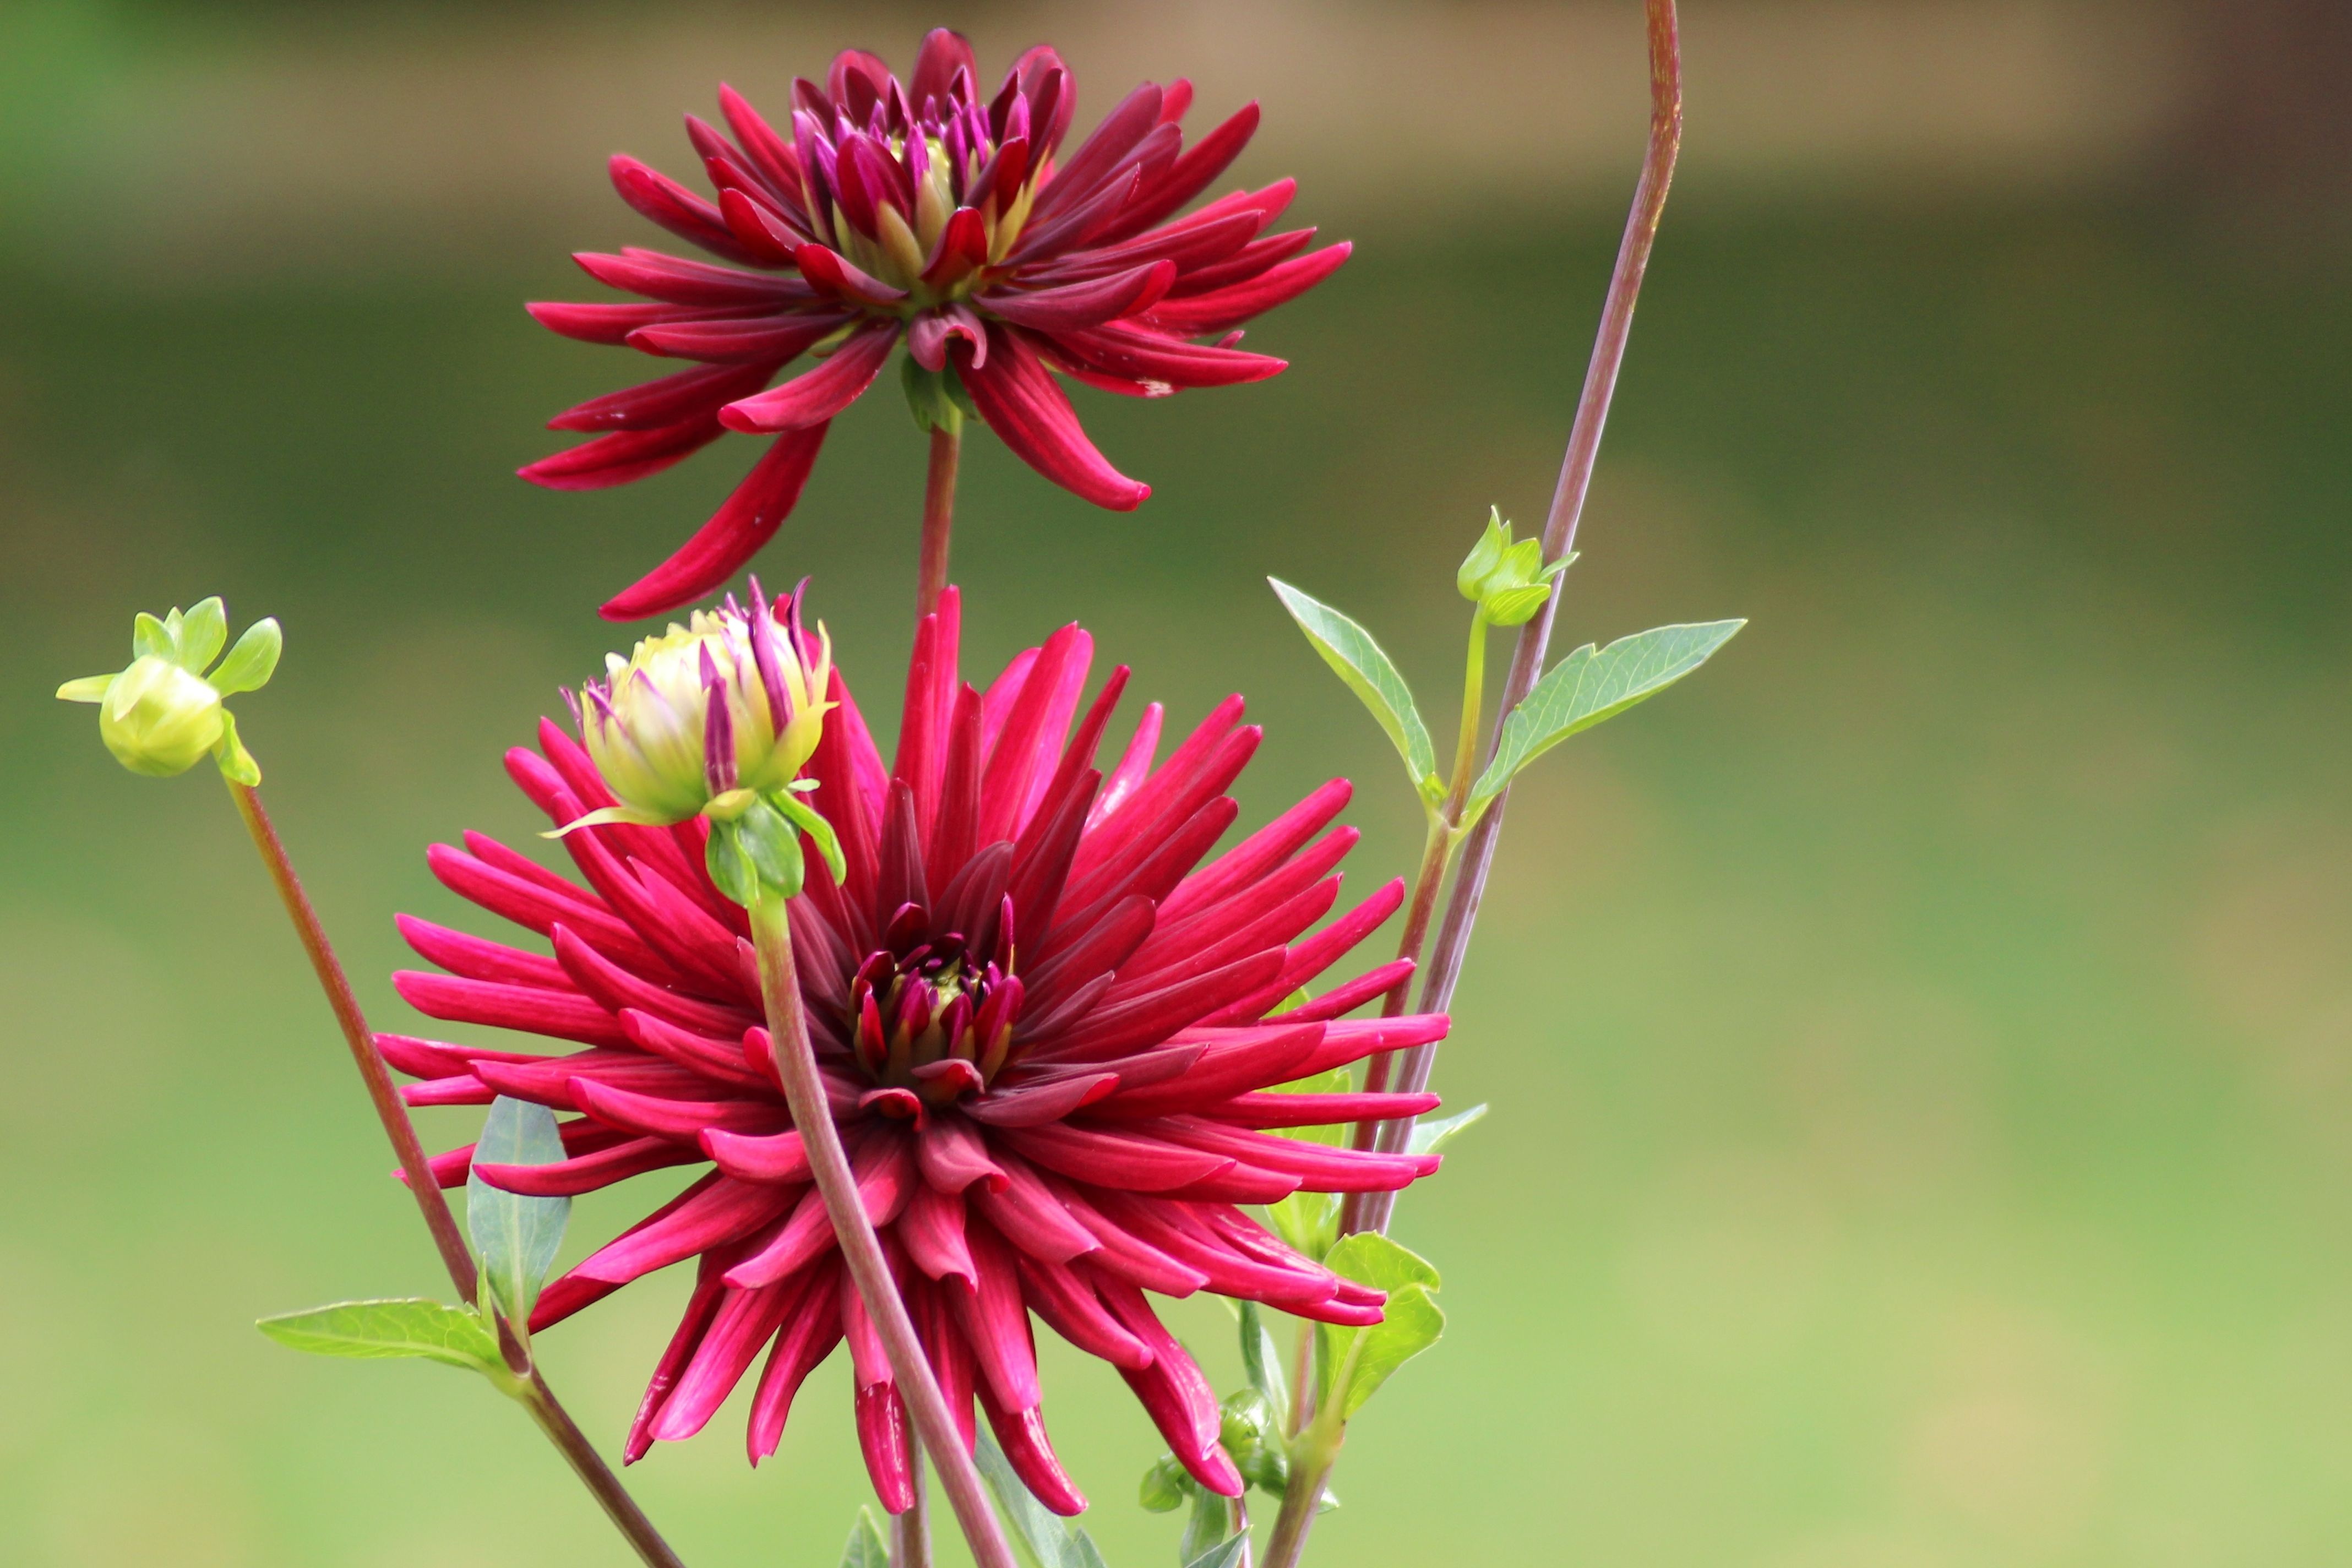
blossom, plant, flower, petal, bloom, produce, botany, garden, flora, wildflower, close up, dahlia, late summer, dahlia garden, nectar, macro photography, flowering plant, daisy family, plant stem, land plant